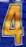
Number: 4